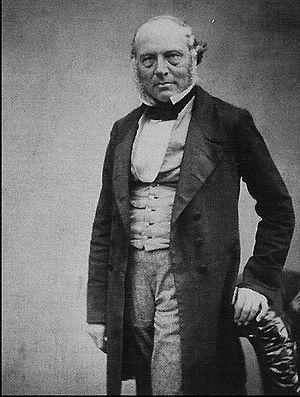
Cet article relate les principaux évènements de l'histoire philatélique et postale.